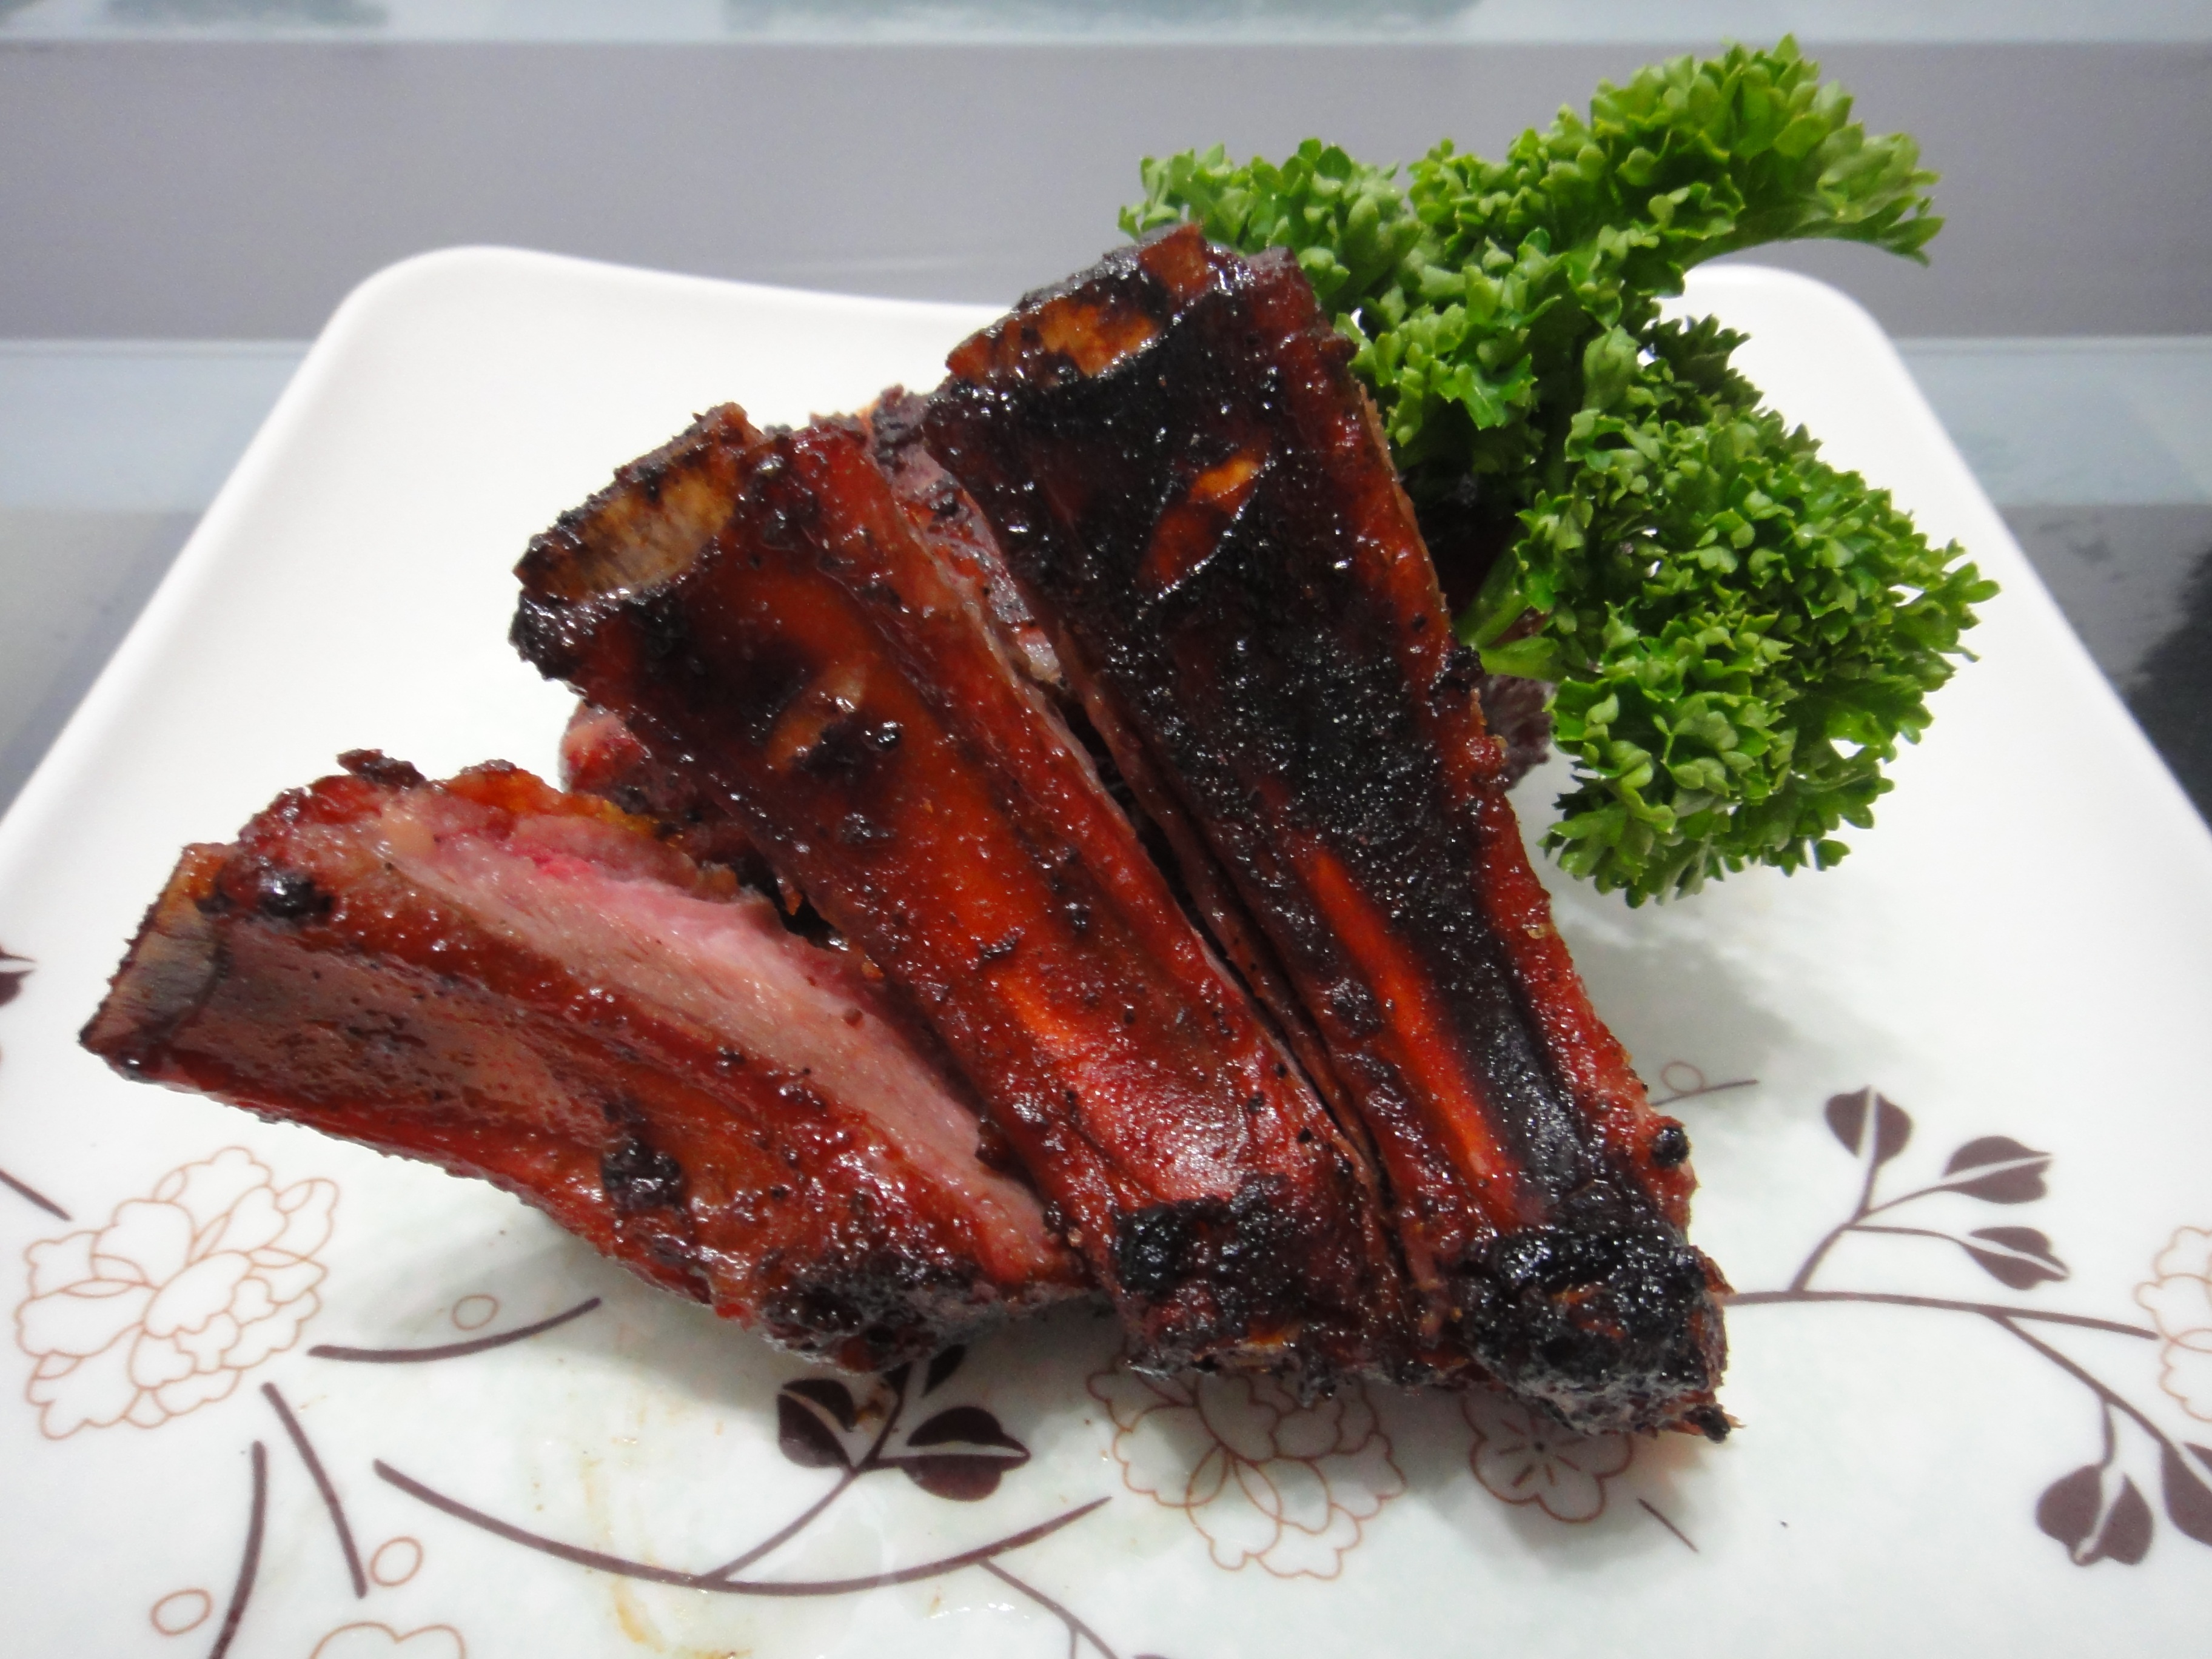
dish, food, produce, bbq, fish, meat, barbecue, pork, cuisine, beef, ribs, brazier, animal source foods, lamb and mutton